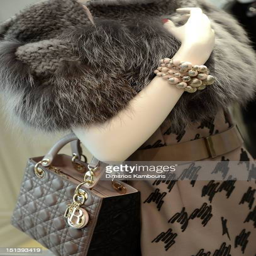
a view of general atmosphere